1964 New York World's Fair pavilions

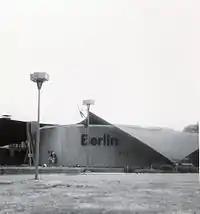
West Berlin pavilion

The different sections were designed in various architectural styles, and many of the pavilions were designed in a Space Age style. "The New York Times" described the buildings as a collection of "domes, disks, cubes, spires, pylons, ovoids, arches, triangles, curves and soaring free forms." Elliptical forms and disks were used extensively throughout the fair, and several pavilions used experimental designs, such as the Bell System, GE, IBM, Kodak, and Port Authority pavilions. Most structures were designed so they could be demolished easily after the fair and rebuilt elsewhere. Some of these pavilions, such as the Schaefer Brewing Company Pavilion, were inflatable structures. Most of the state pavilions, and many of the industrial and transportation pavilions, were wheelchair-accessible. However, many of the international pavilions were not fully accessible because these pavilions were often designed in traditional architectural styles.